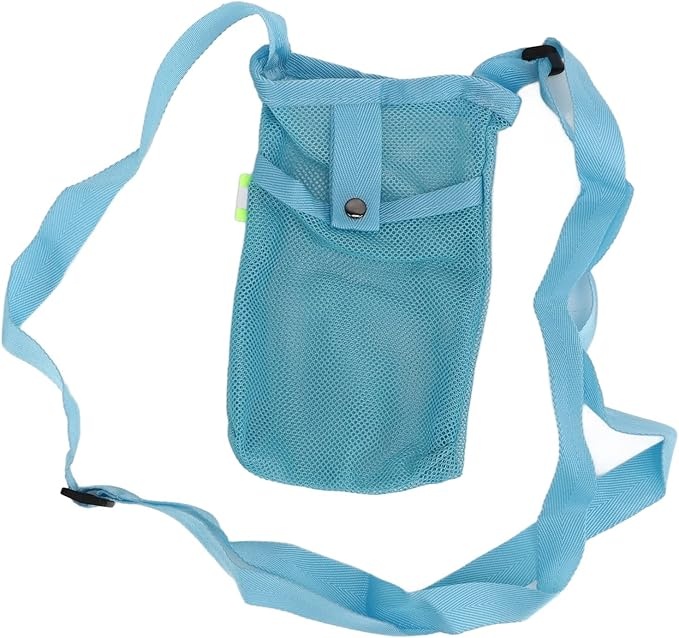
3PCS Water Bottle Holder, Water Bottle Carrier with Adjustable Shoulder Strap Bag Sling Sleeve for Sports Hiking Camping Walking
About This FLEXIBLE AND ADJUSTABLE: This water bottle for children and adults your water bottle from scratches and scuff and comes with adjustable shoulder straps for all body types CONVENIENT AND PRACTICAL: This water bottle bag is have companion for your dog water bottle, keeping your dog hydrated on the road and giving you more time to enjoy your canine companion MULTIPLE WAYS TO CARRY: You can carry over your shoulder or crossbody bag, or you can carry in your hand AND NON DEFORMING: This water bottle holder is made of excellent nylon, which is more resistant to water while remaining soft and elastic, more and less likely to deform over time WIDE RANGE: This water kettle holder is suitable for school, commuting, jogging, hiking, camping, traveling, beach, gym or sporting activities
Category: Sporting Goods > Outdoor Recreation > Hydration System Accessories > Hydration Bags